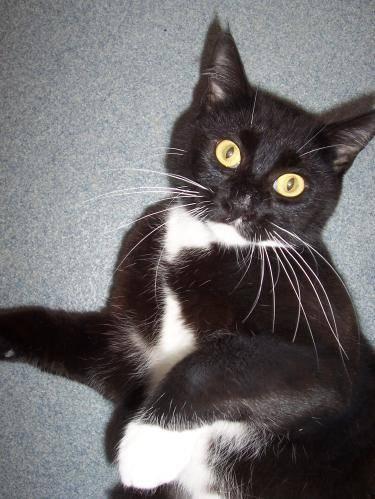
cat